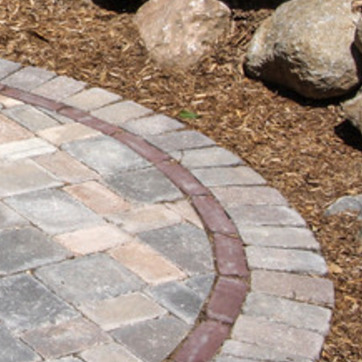
Material: brick